Jameela Jamil

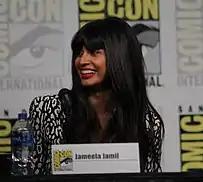
Jamil at San Diego Comic-Con on 20 July 2019

Jamil made her first American magazine cover on the February 2018 issue of "The Cut". She provided her voice as a guest on the animated television series "DuckTales". In the same year, Jamil hosted a recurring segment on "Last Call with Carson Daly" during its final season, "Wide Awake with Jameela Jamil".